FC Kuusysi

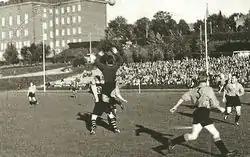
A match between Pallo-Miehet and Reipas in 1960.

In the eyes of its supporters, the main rival for Kuusysi was the other big club from Lahti, Reipas. The Lahti derbies were always great events. In the 1980s, however, Kuusysi was so much better, and therefore the players did not get too excited about these matches. For them it was more important to play when they faced HJK Helsinki.